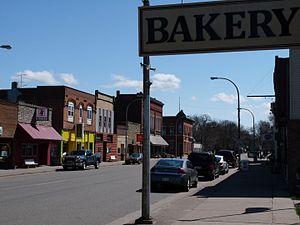
La ville d’Augusta est située dans le comté d’Eau Claire, dans l’État du Wisconsin, aux États-Unis. Sa population s’élevait à 1 550 habitants lors du recensement de 2010, estimée à 1 532 habitants en 2018.